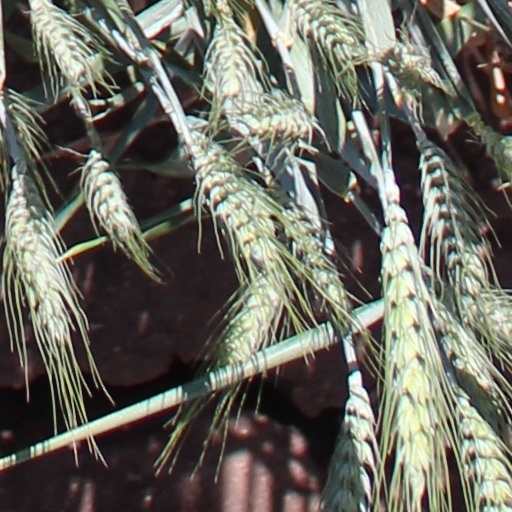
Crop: wheat